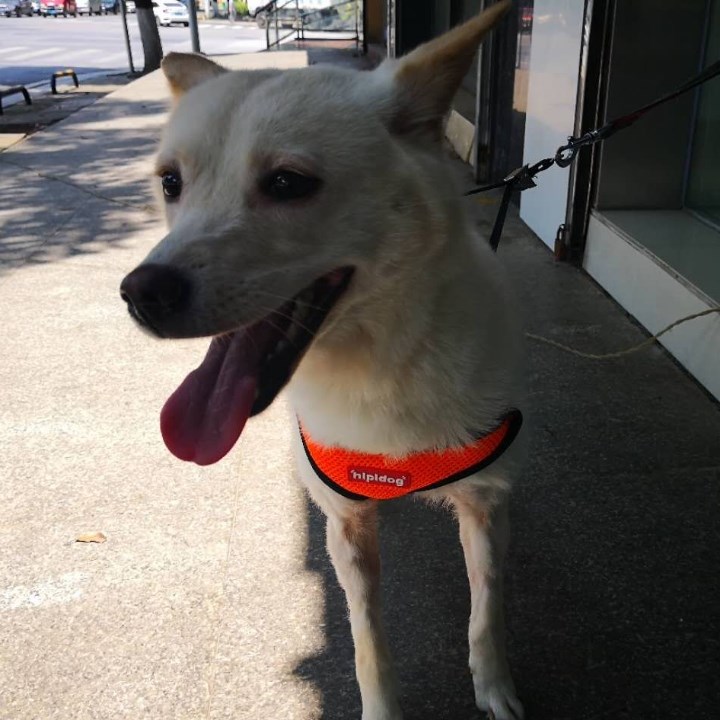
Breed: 561-n000127-miniature_pinscher